Forensic (2022 film)

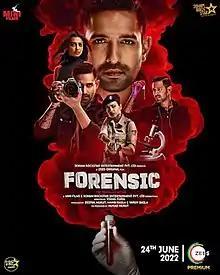

Forensic: The Truth Lies Within, also known as Forensic, is a 2022 Indian Hindi-language psychological crime thriller film directed by Vishal Furia. It is a remake of the 2020 Malayalam film of the same name. The film stars Vikrant Massey, Radhika Apte, Prachi Desai, Rohit Roy and Harbanddana Kaur. The story, set in Mussoorie, follows a police officer and forensic specialist who are on the trail together to find a serial killer. It was released on ZEE5 on 24 June 2022.